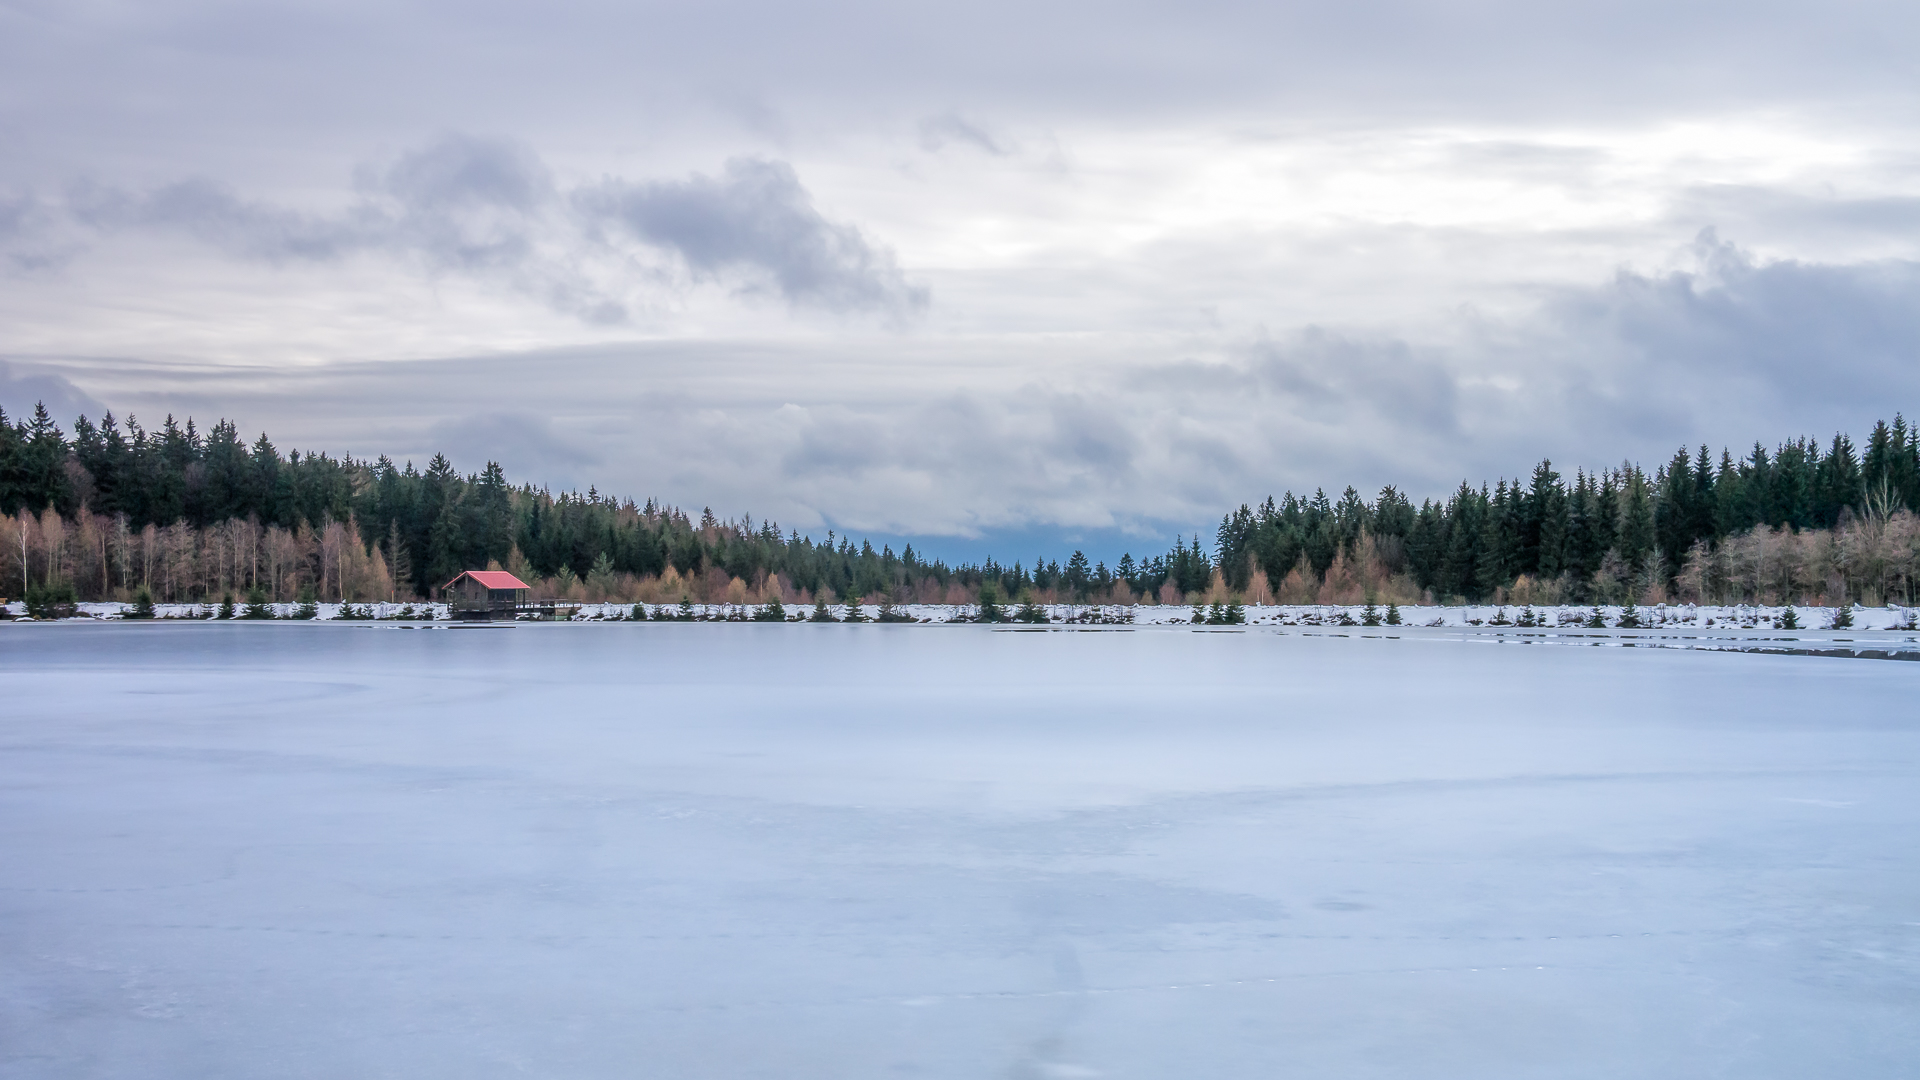
landscape, mountain, snow, winter, cloud, lake, river, ice, reflection, weather, reservoir, season, outdoors, germany, panasoniclumixg3, panasoniclumix20mmf17, bayrischerwald, fichtelsee